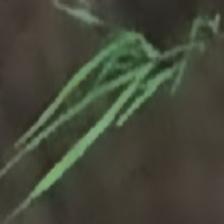
Label: single